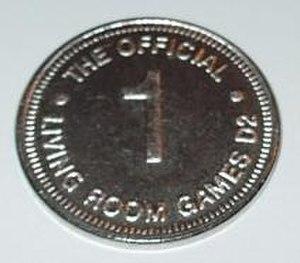
Le pile ou face est un jeu de hasard se jouant avec une pièce de monnaie. Le principe du jeu est de lancer en l'air une pièce équilibrée et de parier sur le côté sorti. La pièce tournoyante tombe au sol et s'y stabilise, ou bien elle est rattrapée d'une main et posée à plat dans l'autre main.
Un dé est un objet, généralement de petite taille et de forme cubique, qui permet de tirer aléatoirement un nombre ou un symbole parmi plusieurs possibilités.